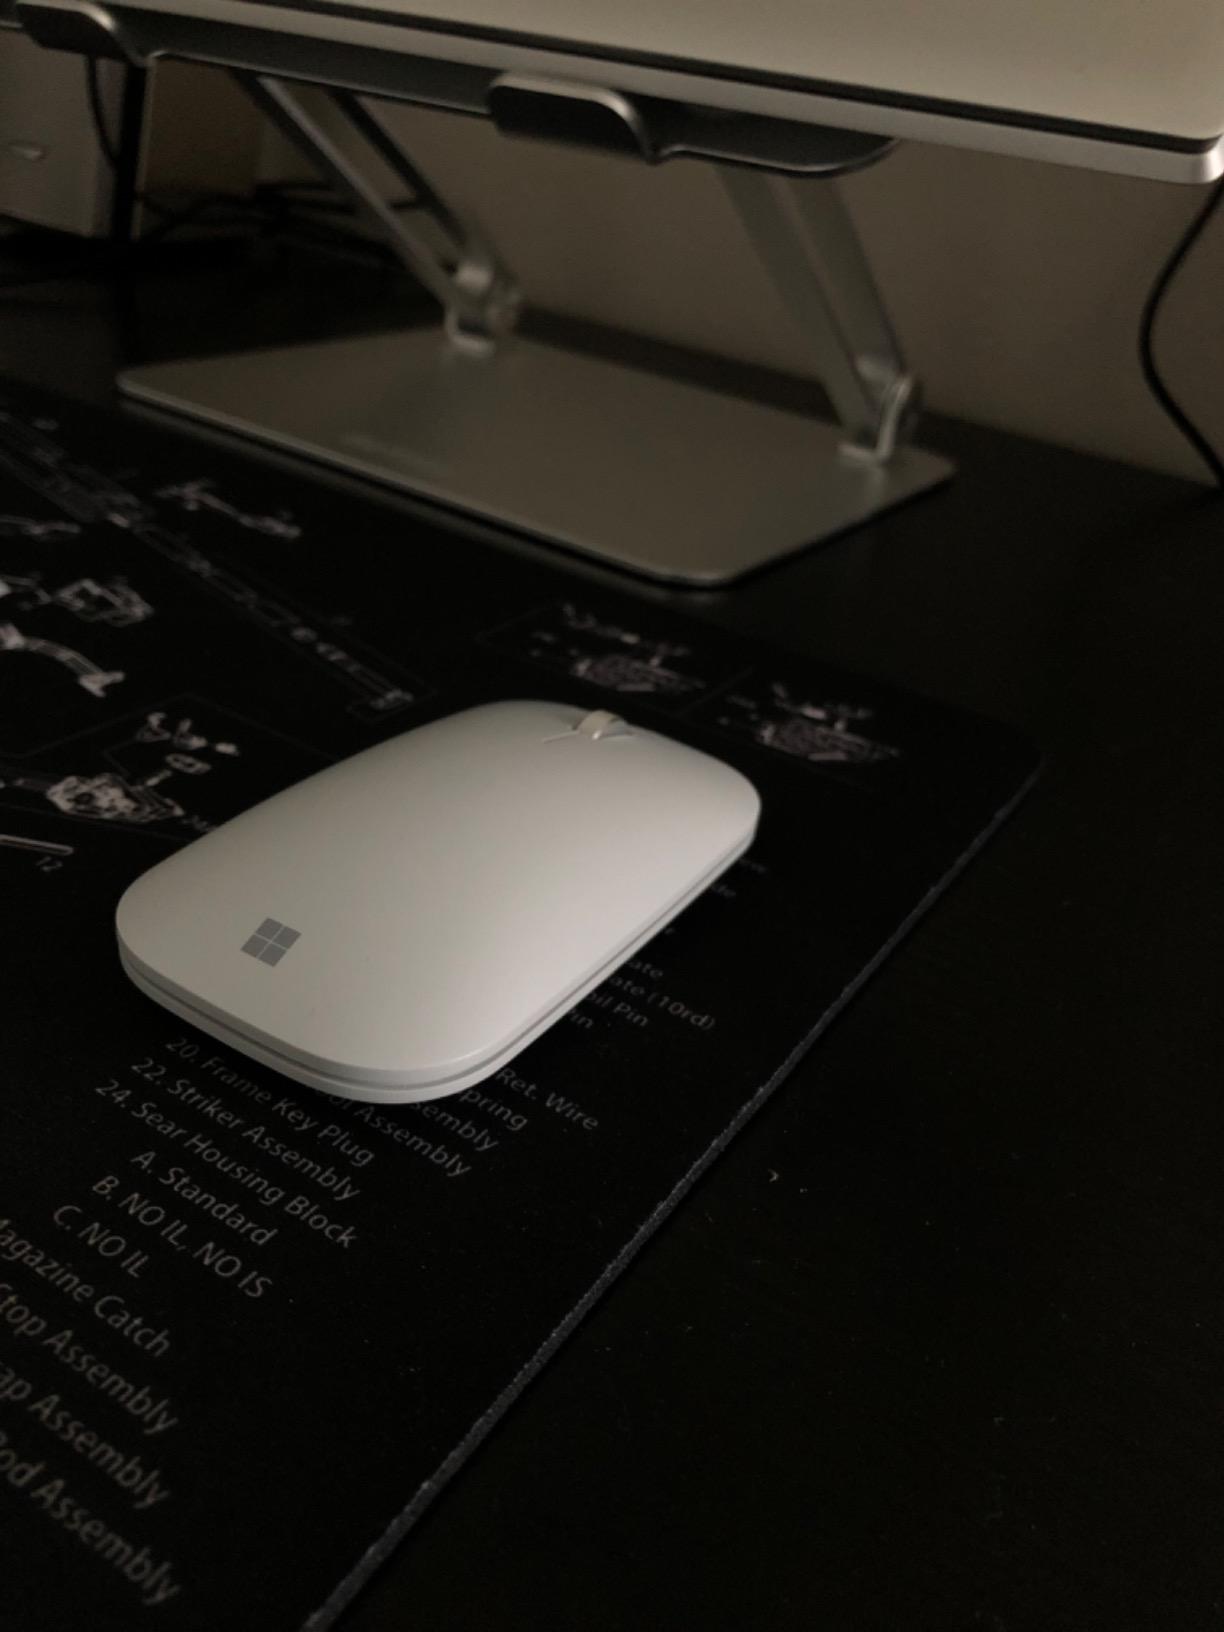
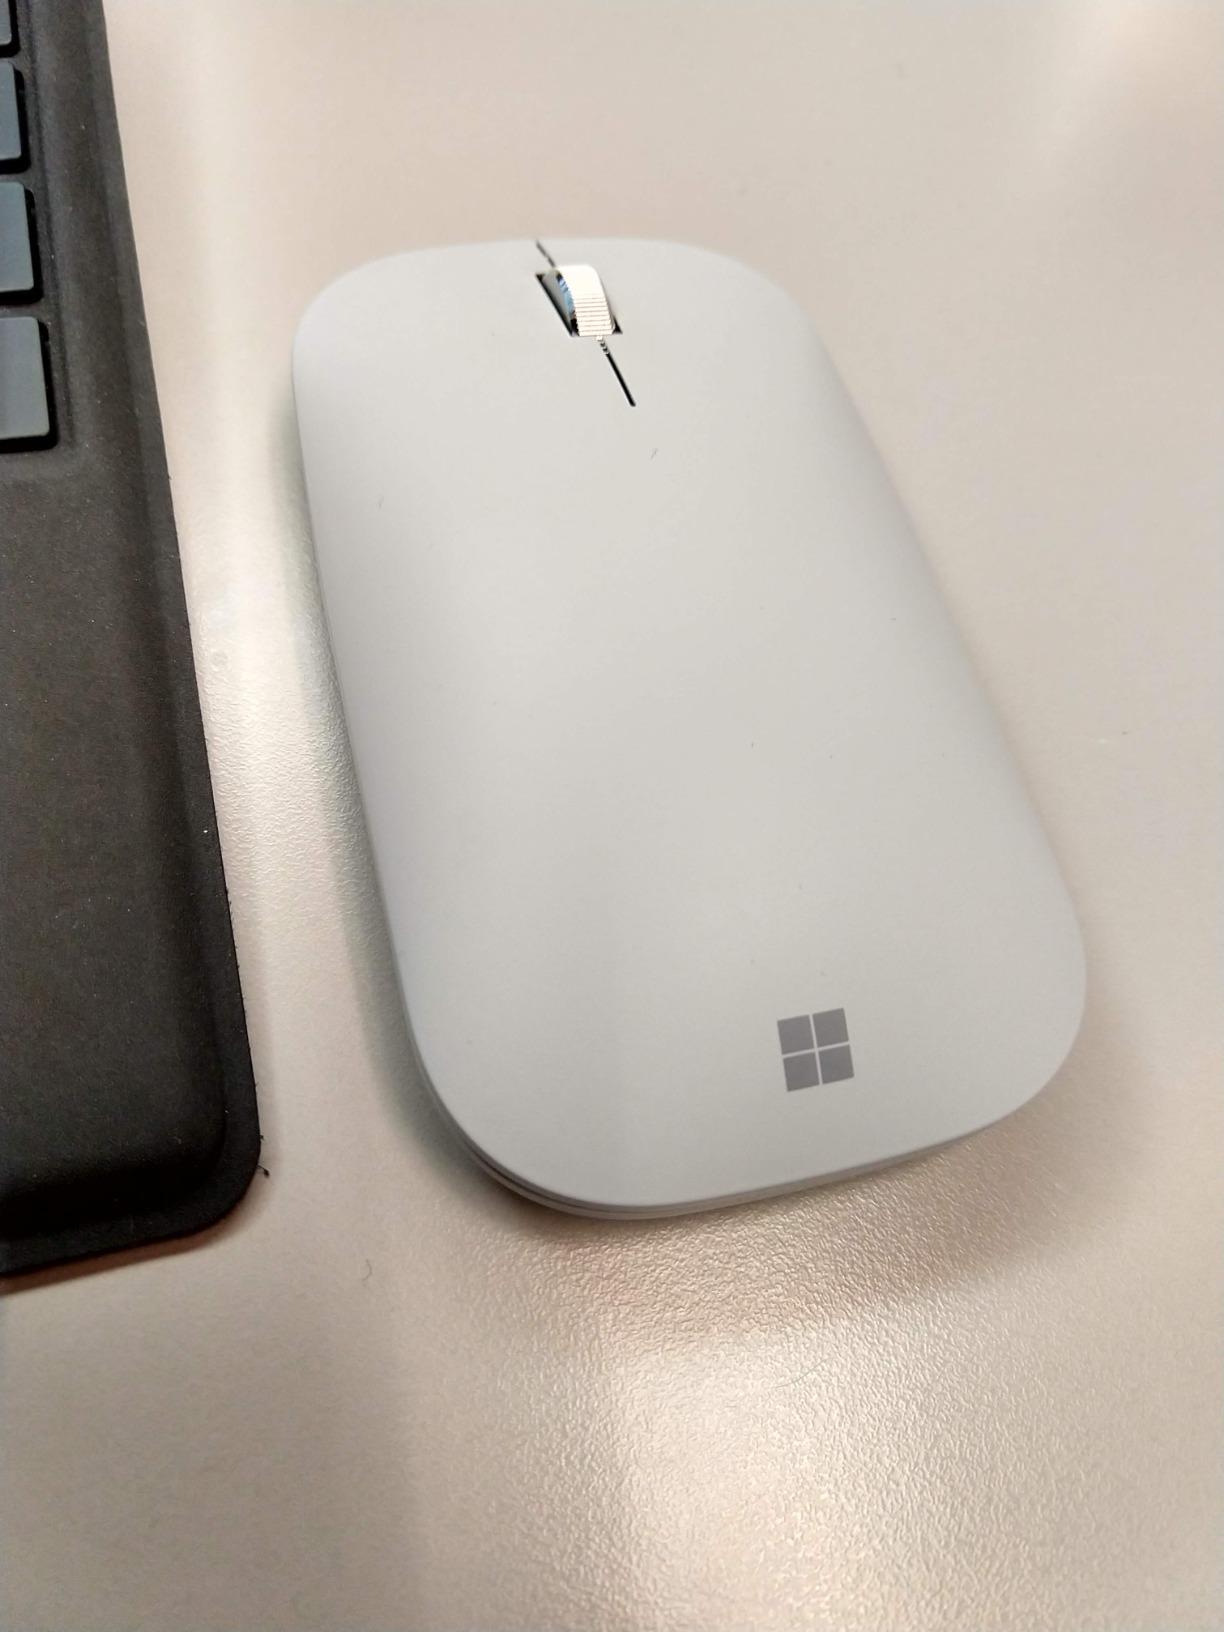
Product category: mouse
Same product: yes